Kevin Nash

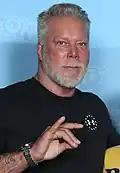
Nash in 2022

Kevin Scott Nash (born July 9, 1959) is an American actor, podcaster and retired professional wrestler. He is signed to WWE under a legends contract. He is also known for his tenures in World Championship Wrestling (WCW) and Total Nonstop Action Wrestling (TNA).